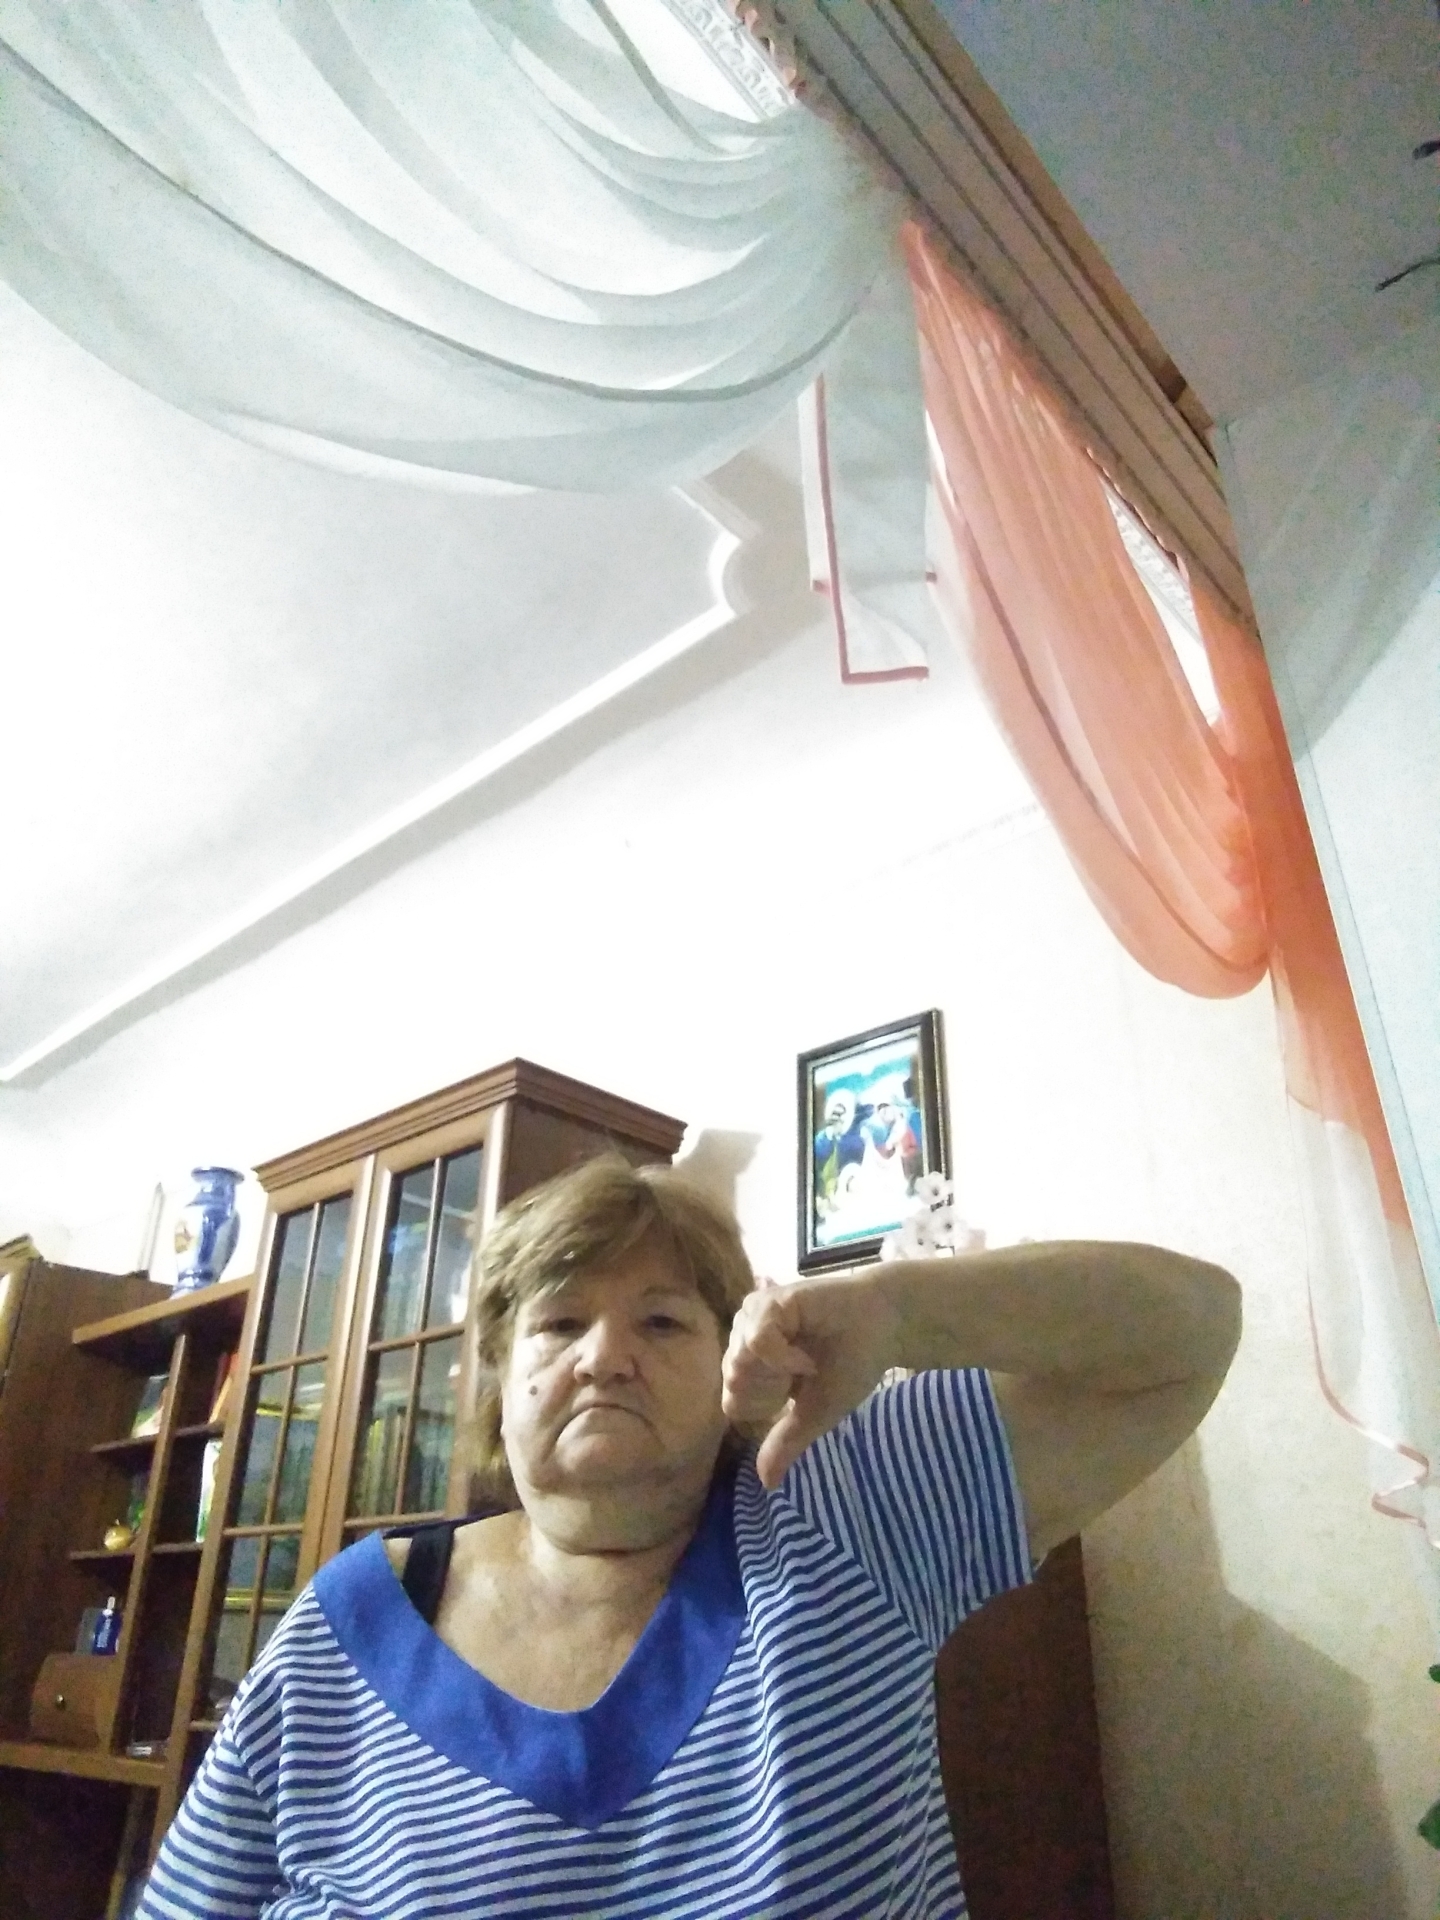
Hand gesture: dislike